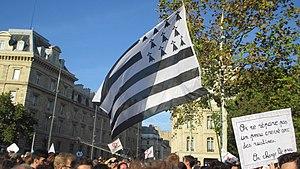
Drapeau breton, place de la République, lors de la marche du 23 septembre 2017 contre le coup d'État social et la politique d'Emmanuel Macron, organisée par La France insoumise.